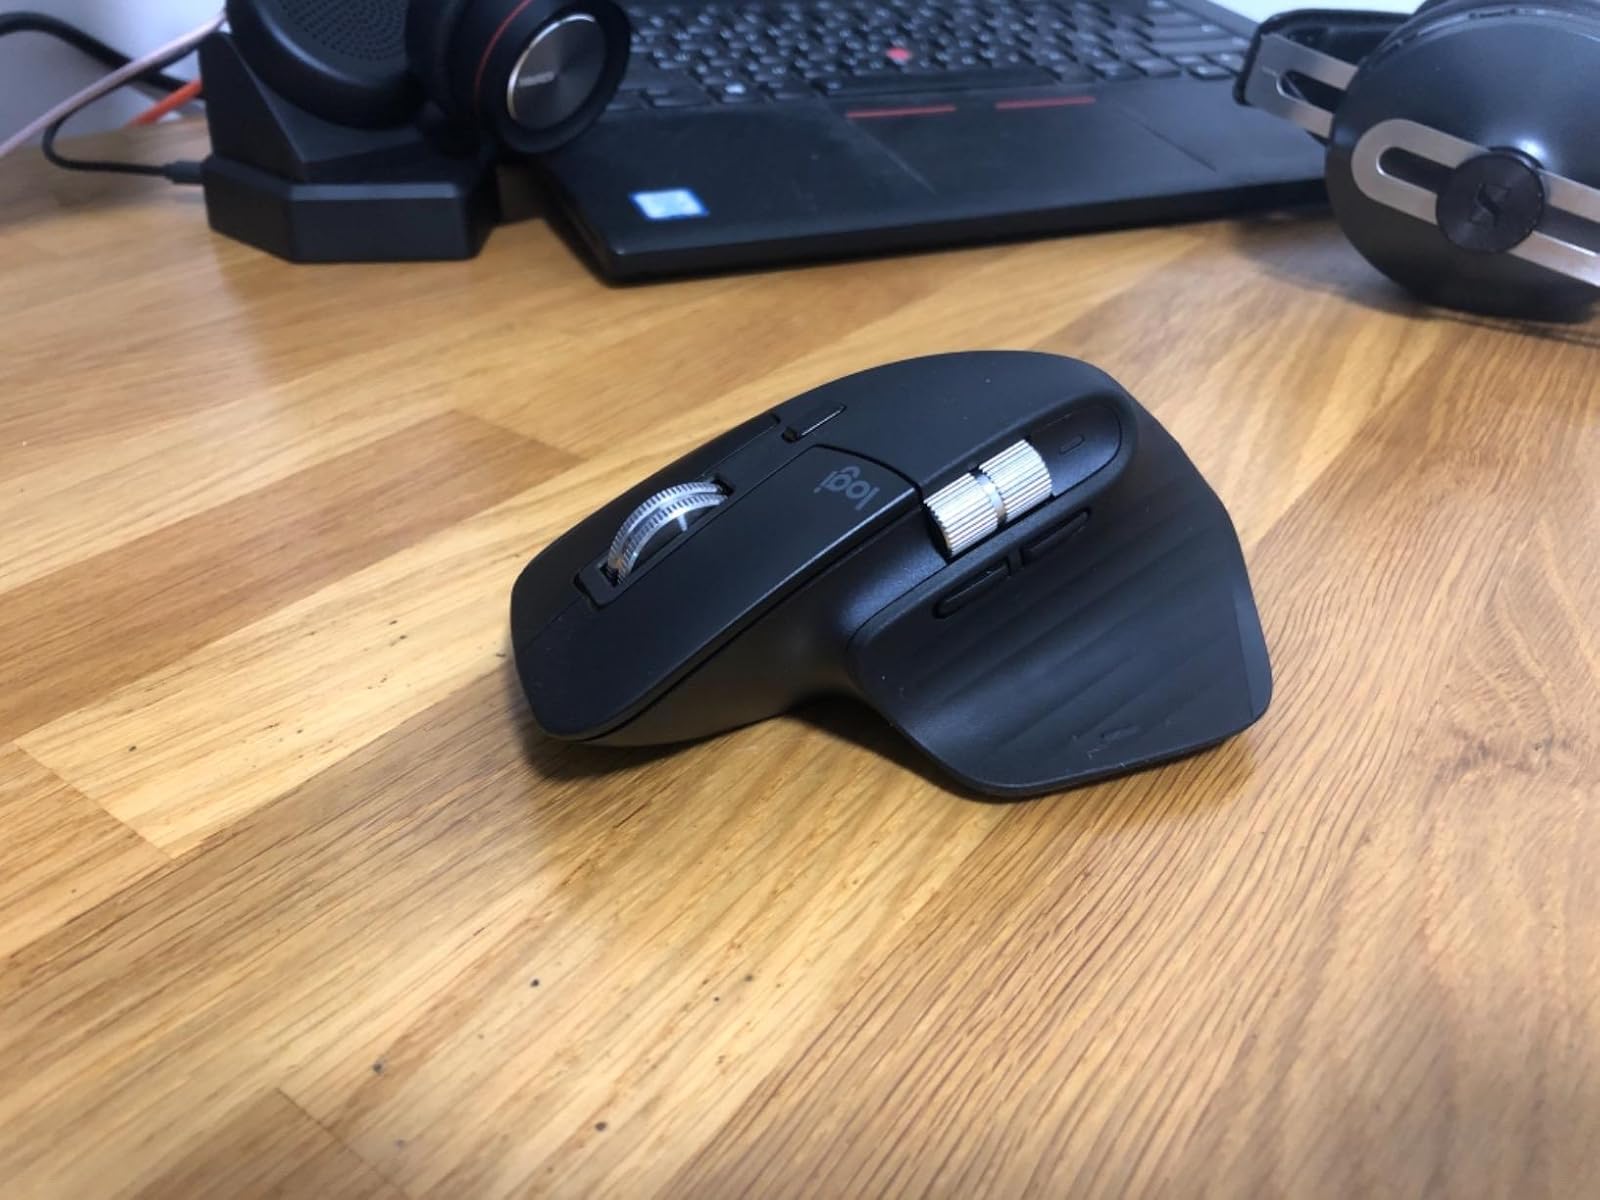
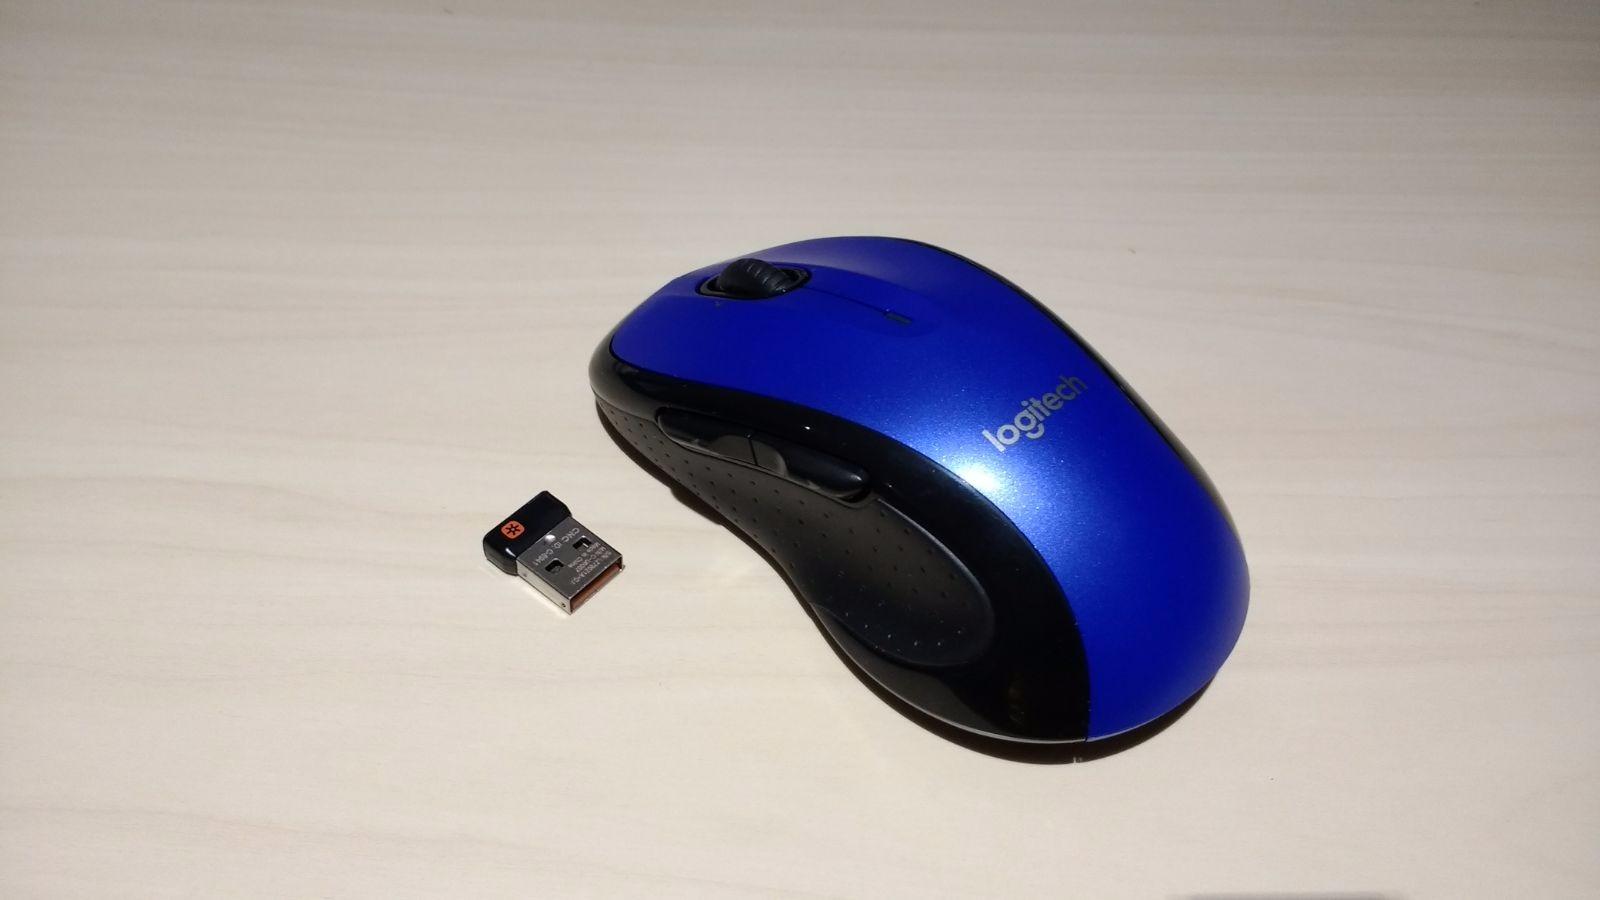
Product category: mouse
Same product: no